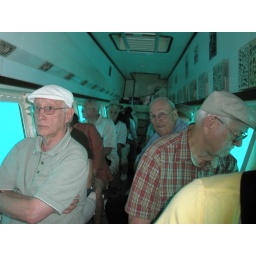
People sitting in the haul of a ship looking out the windows under the water.